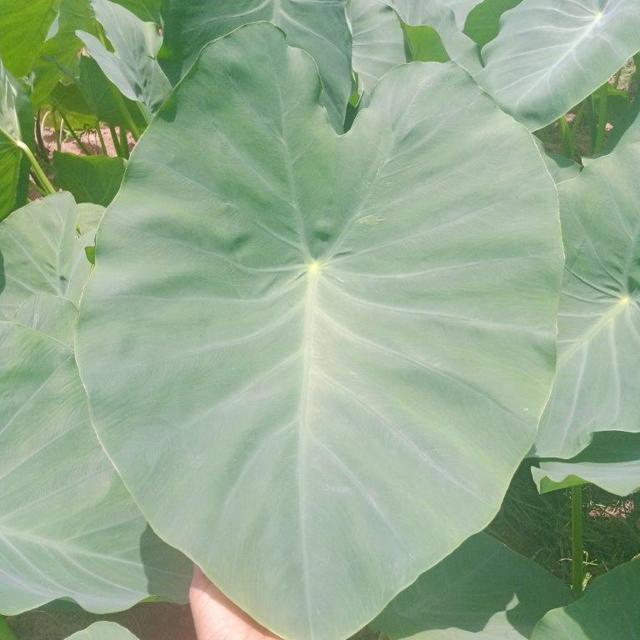
Label: Healthy